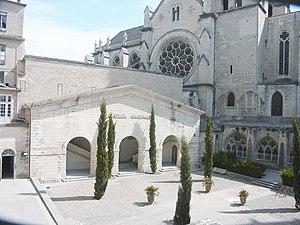
La faculté de médecine de Montpellier est une unité de formation et de recherche, composante de l'université de Montpellier pour la formation de futurs professionnels de la santé et de chercheurs dans le domaine du vivant.
L'Occitanie est une région administrative française créée par la réforme territoriale de 2014 comportant 13 départements, et qui résulte de la fusion des anciennes régions Languedoc-Roussillon et Midi-Pyrénées. Temporairement appelée Languedoc-Roussillon-Midi-Pyrénées, le nom « Occitanie » est officiel depuis le 28 septembre 2016 et effectif depuis le 30 septembre 2016. S'il est sous-titré « Pyrénées-Méditerranée » par le conseil régional, ce sous-titre n'apparaît pas dans le Journal officiel de la République française. Le conseil régional est présidée par Carole Delga depuis le 4 janvier 2016, et son chef-lieu est Toulouse.
Guillaume Grimoard devint le sixième pape à Avignon et le 200ᵉ pape de l’Église catholique sous le nom d’Urbain V. Originaire des pays de la langue d’oc, comme ses prédécesseurs, natif du Gévaudan dans une famille liée à celle des Sabran, il commença à vivre et à étudier à proximité de la vallée du Rhône. Elzéar, un de ses oncles, était alors prieur de la chartreuse de Bonpas, près d’Avignon.